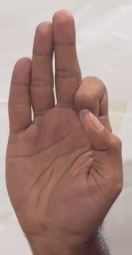
ASL sign: F